Peloton Interactive

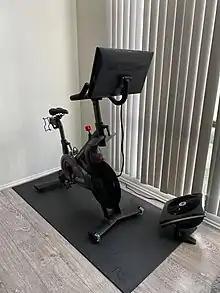
A Gen 3 Peloton bike

In 2011, John Foley, an executive at Barnes & Noble in New York City, pitched his colleague, Tom Cortese, on the idea that technology could make it possible for people with little time to get the full experience of working out in a high-end studio cycling class in their homes. Peloton Interactive was founded in January 2012. "Peloton" is a cycling term, meaning a large group of riders bunched together.